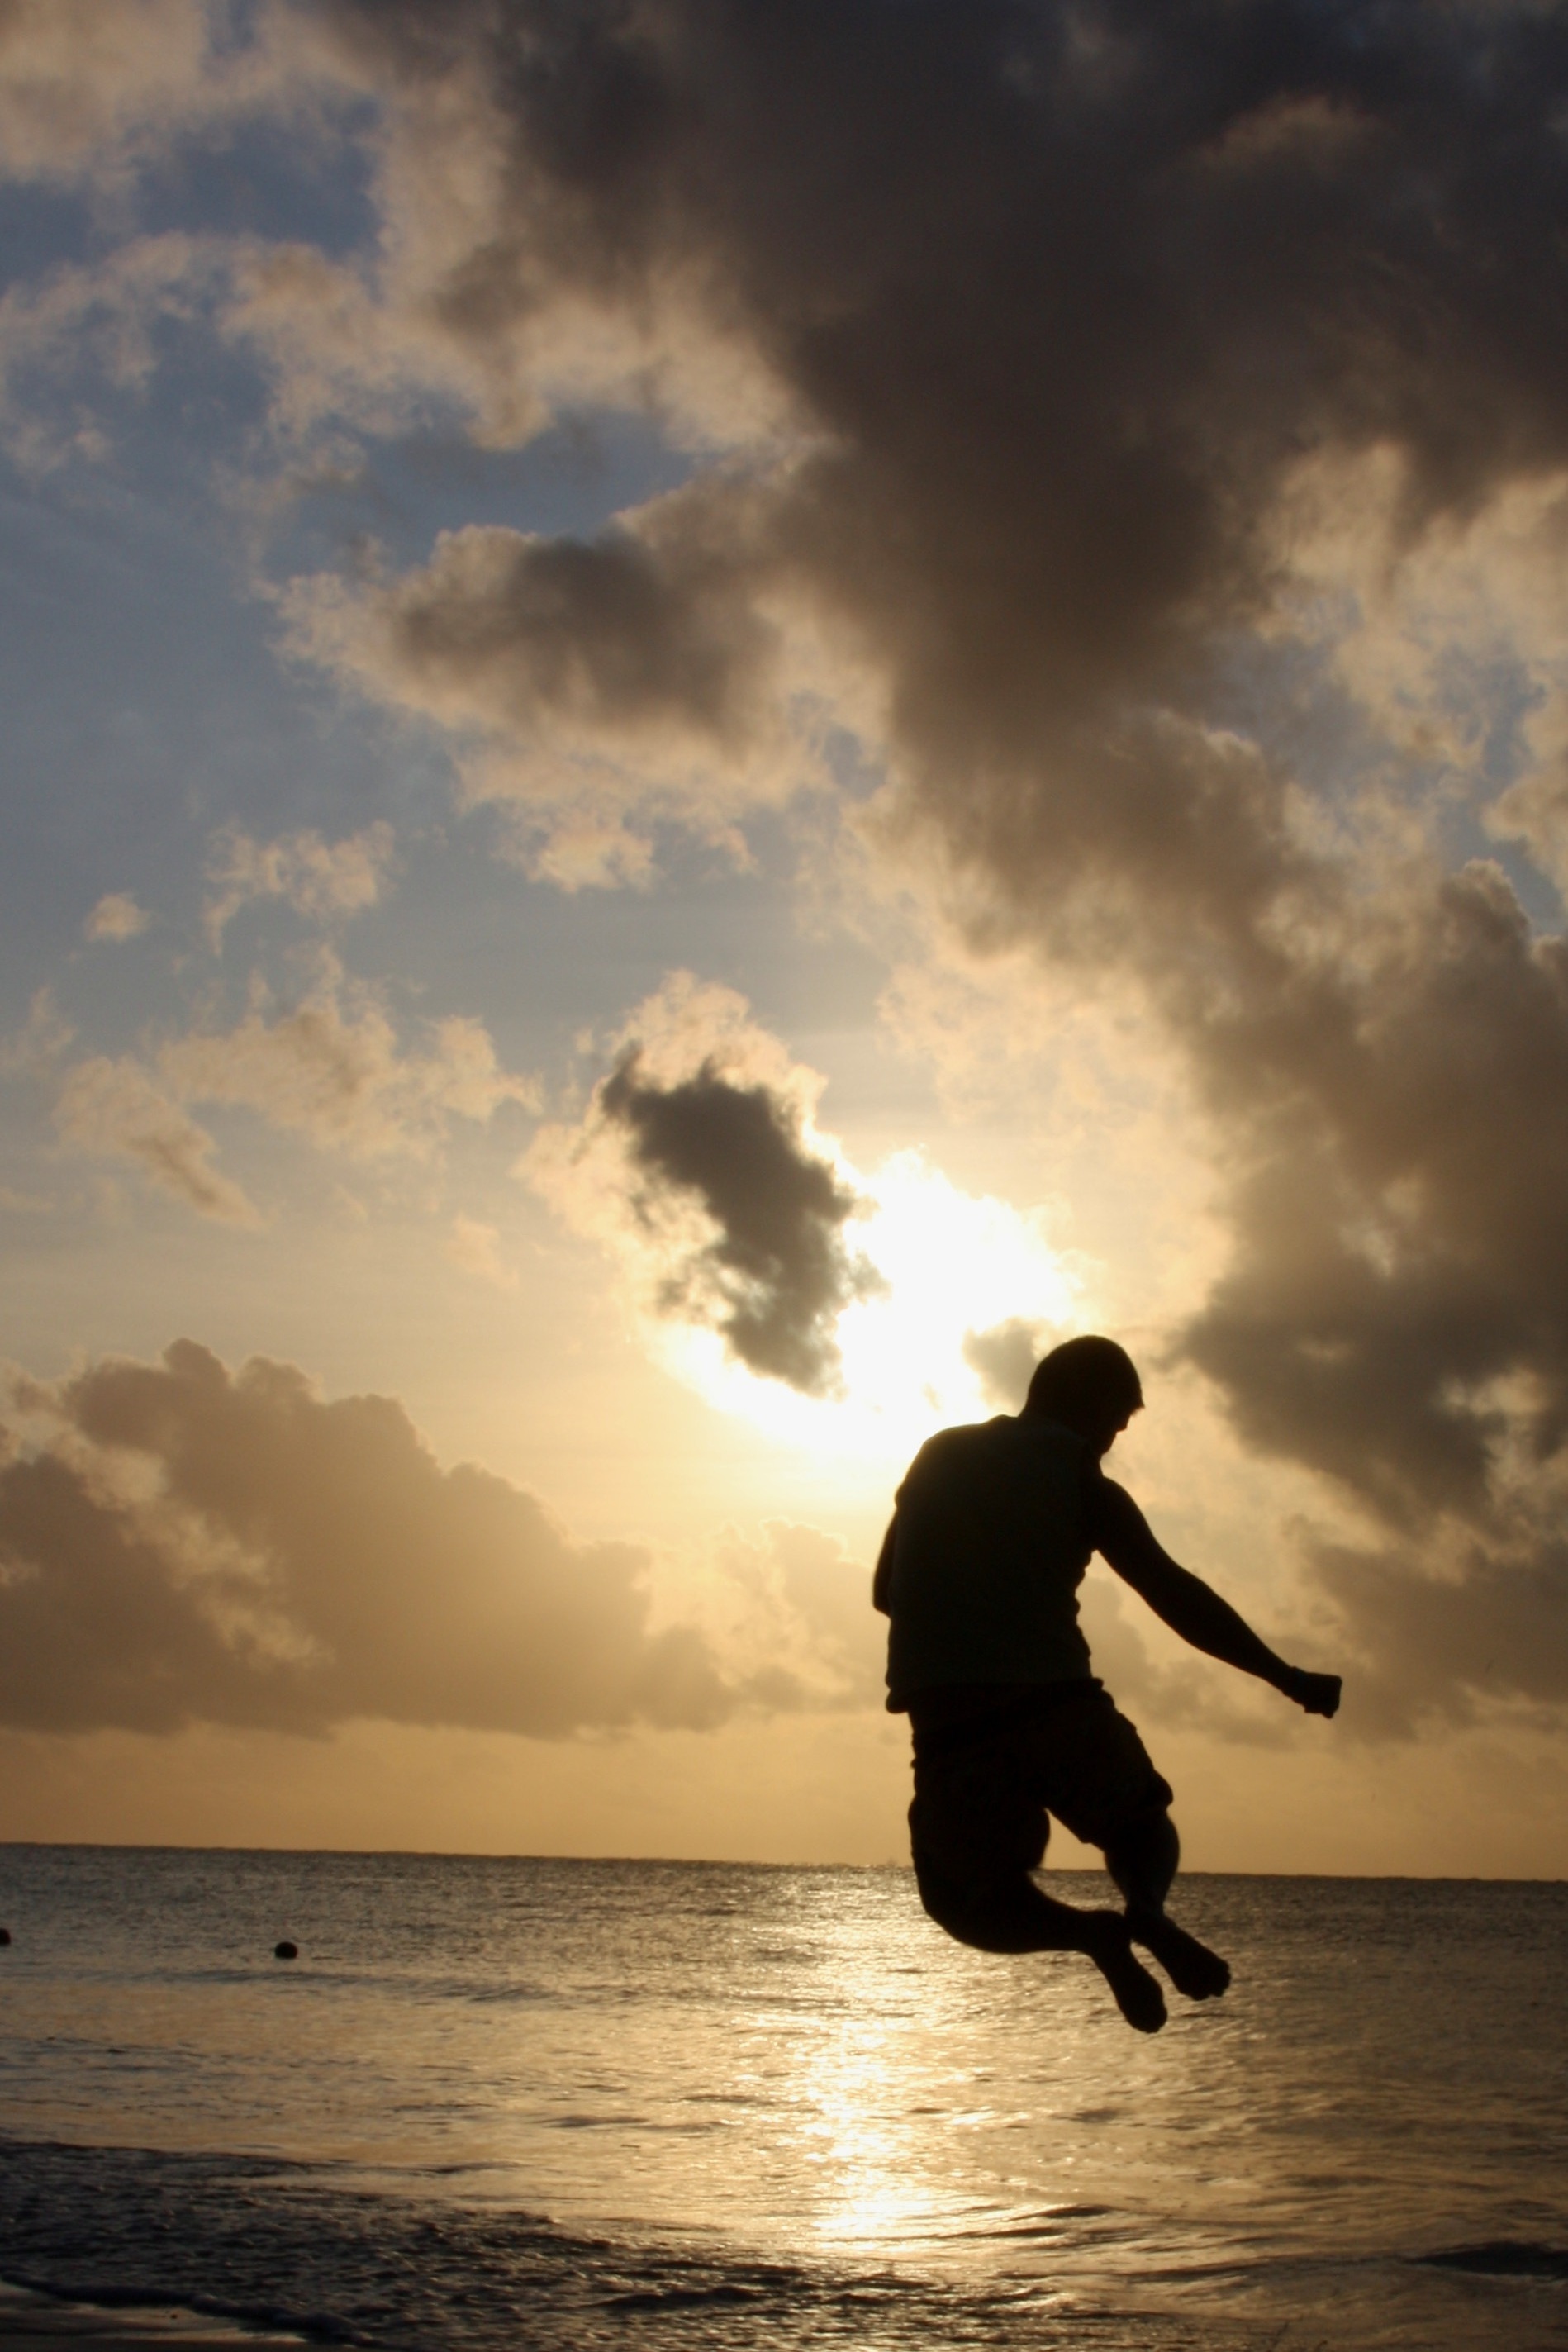
man, beach, sea, coast, ocean, horizon, silhouette, cloud, sky, sun, sunrise, sunset, sunlight, morning, shore, wave, dawn, jump, dusk, evening, fun